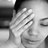
Emotion: neutral